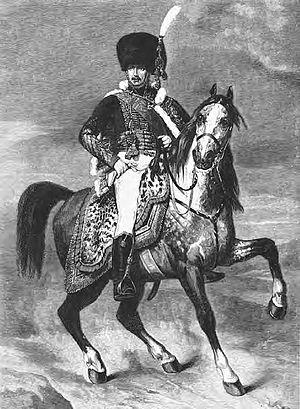
Eugène Rose de Beauharnais, né à Paris le 3 septembre 1781, mort à Munich le 21 février 1824, était un membre de la famille impériale française, fils adoptif de l'empereur Napoléon Iᵉʳ, avec qualification d'Altesse impériale, vice-roi d'Italie, prince de Venise, grand-duc de Francfort, duc de Leuchtenberg et prince d'Eichstätt. Il est également l'un des plus fidèles et des plus talentueux subordonnés de Napoléon qui le fait général en chef. Il commande le IVᵉ corps d'armée lors de la campagne de Russie. Au cours de l'hiver 1812-1813, après le départ de Napoléon pour Paris et la fuite de Murat, c'est le prince Eugène qui ramène avec beaucoup d'habileté et d'audace stratégique les restes de la Grande Armée jusqu'à faire sa jonction avec les nouvelles troupes en Saxe, malgré les tentatives d'anéantissements des Russes et leurs nouveaux alliés prussiens.